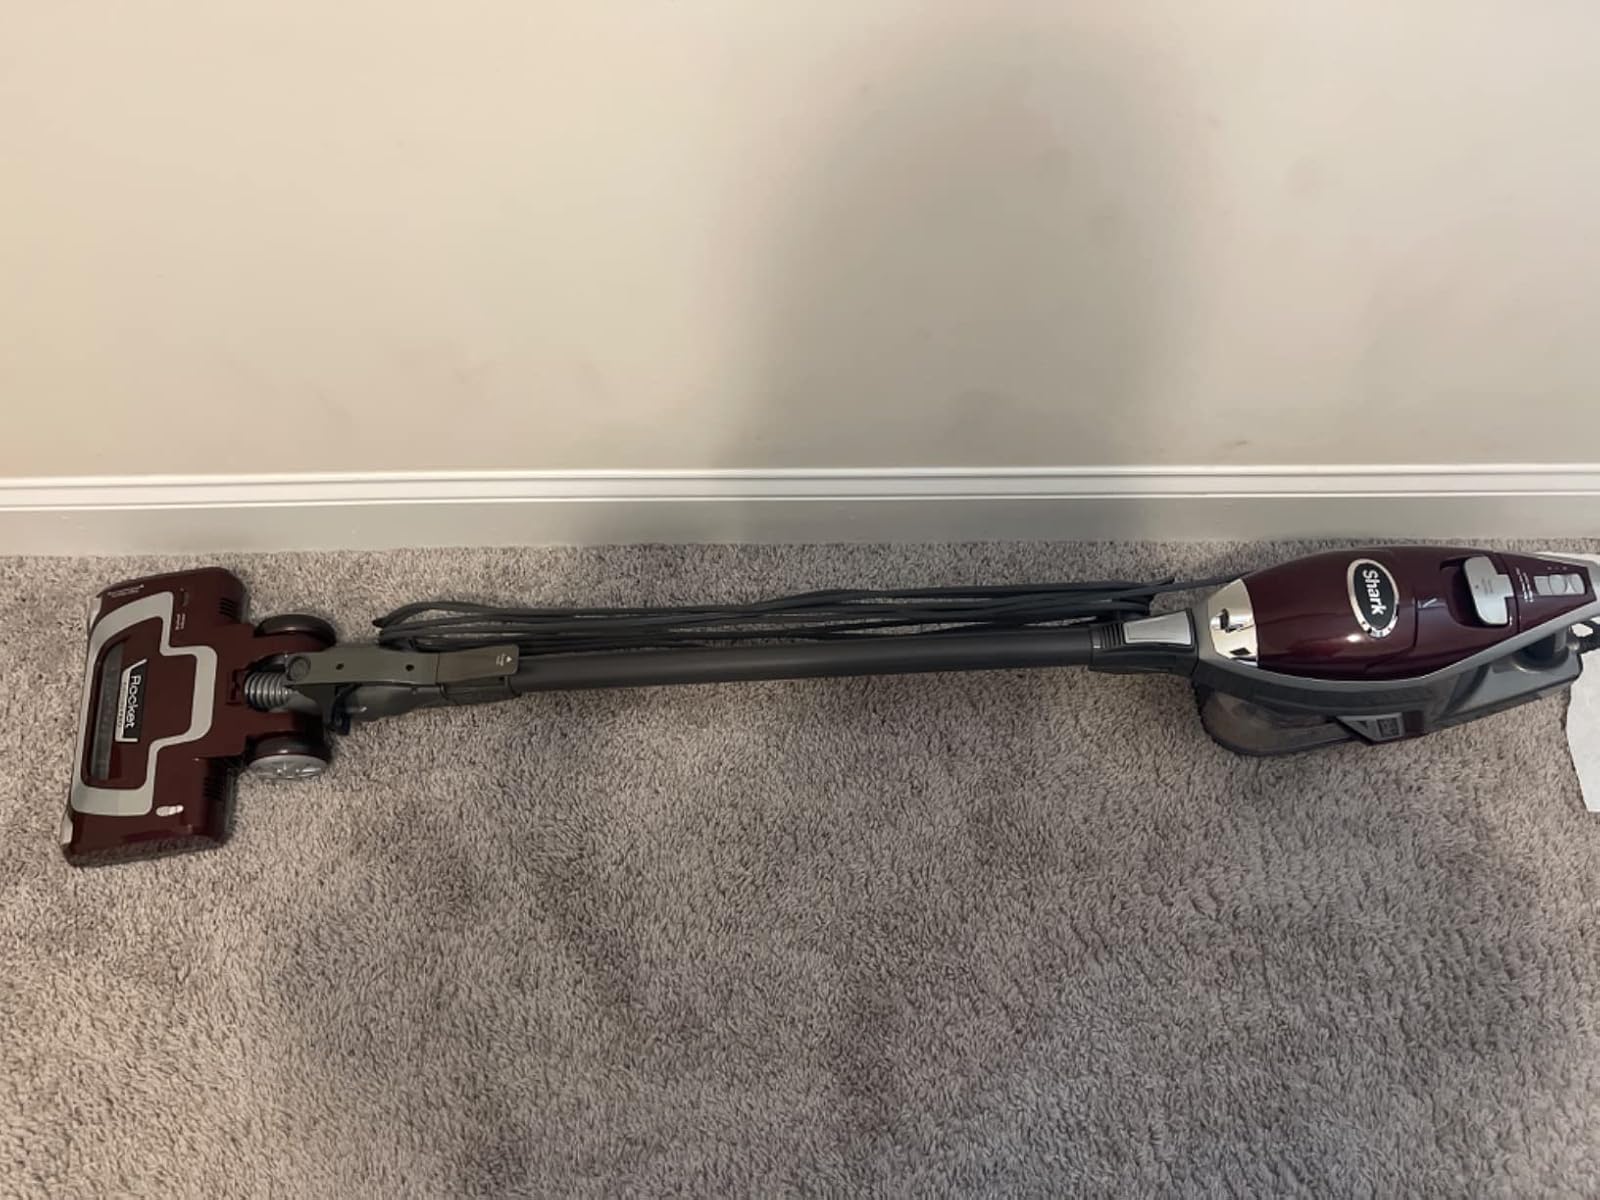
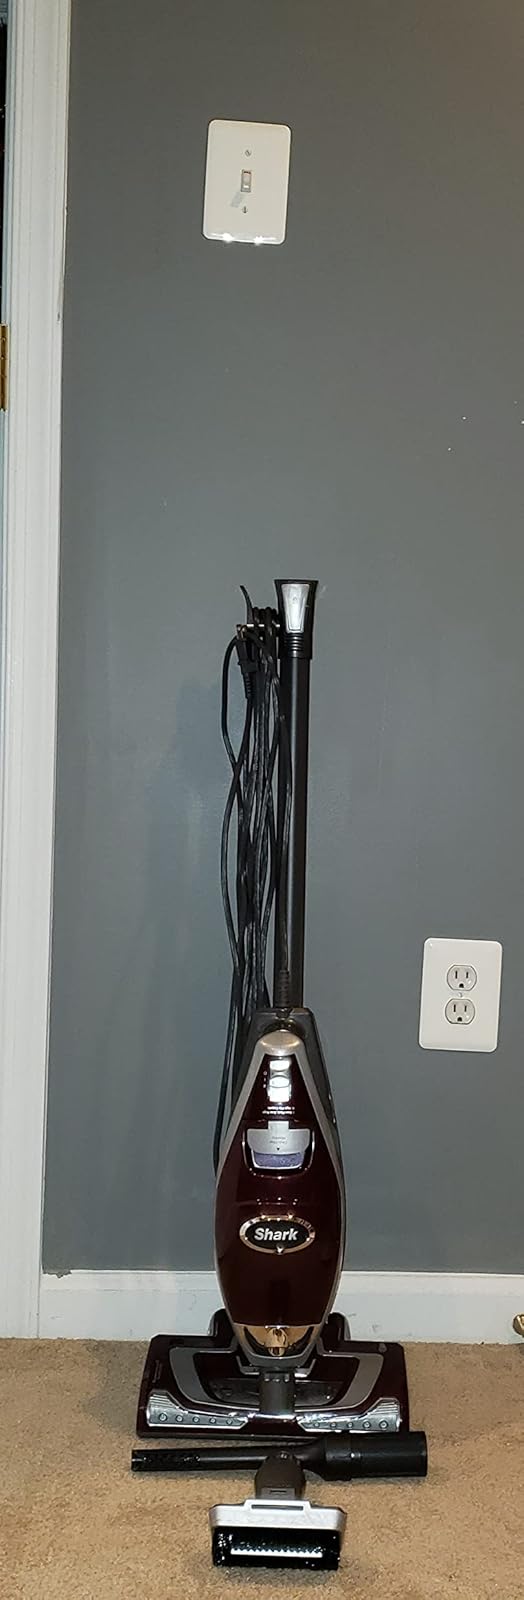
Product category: items_vacuum
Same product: yes